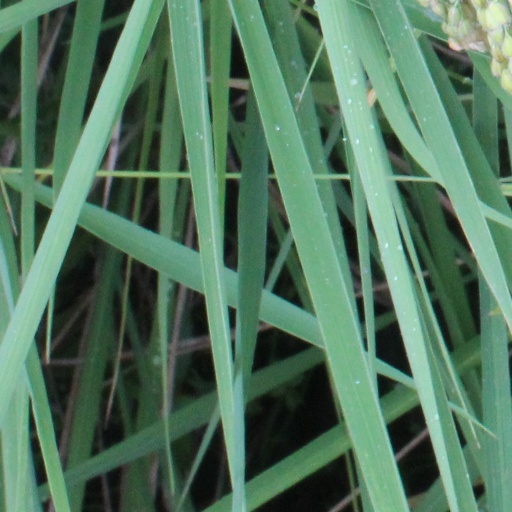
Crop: rice